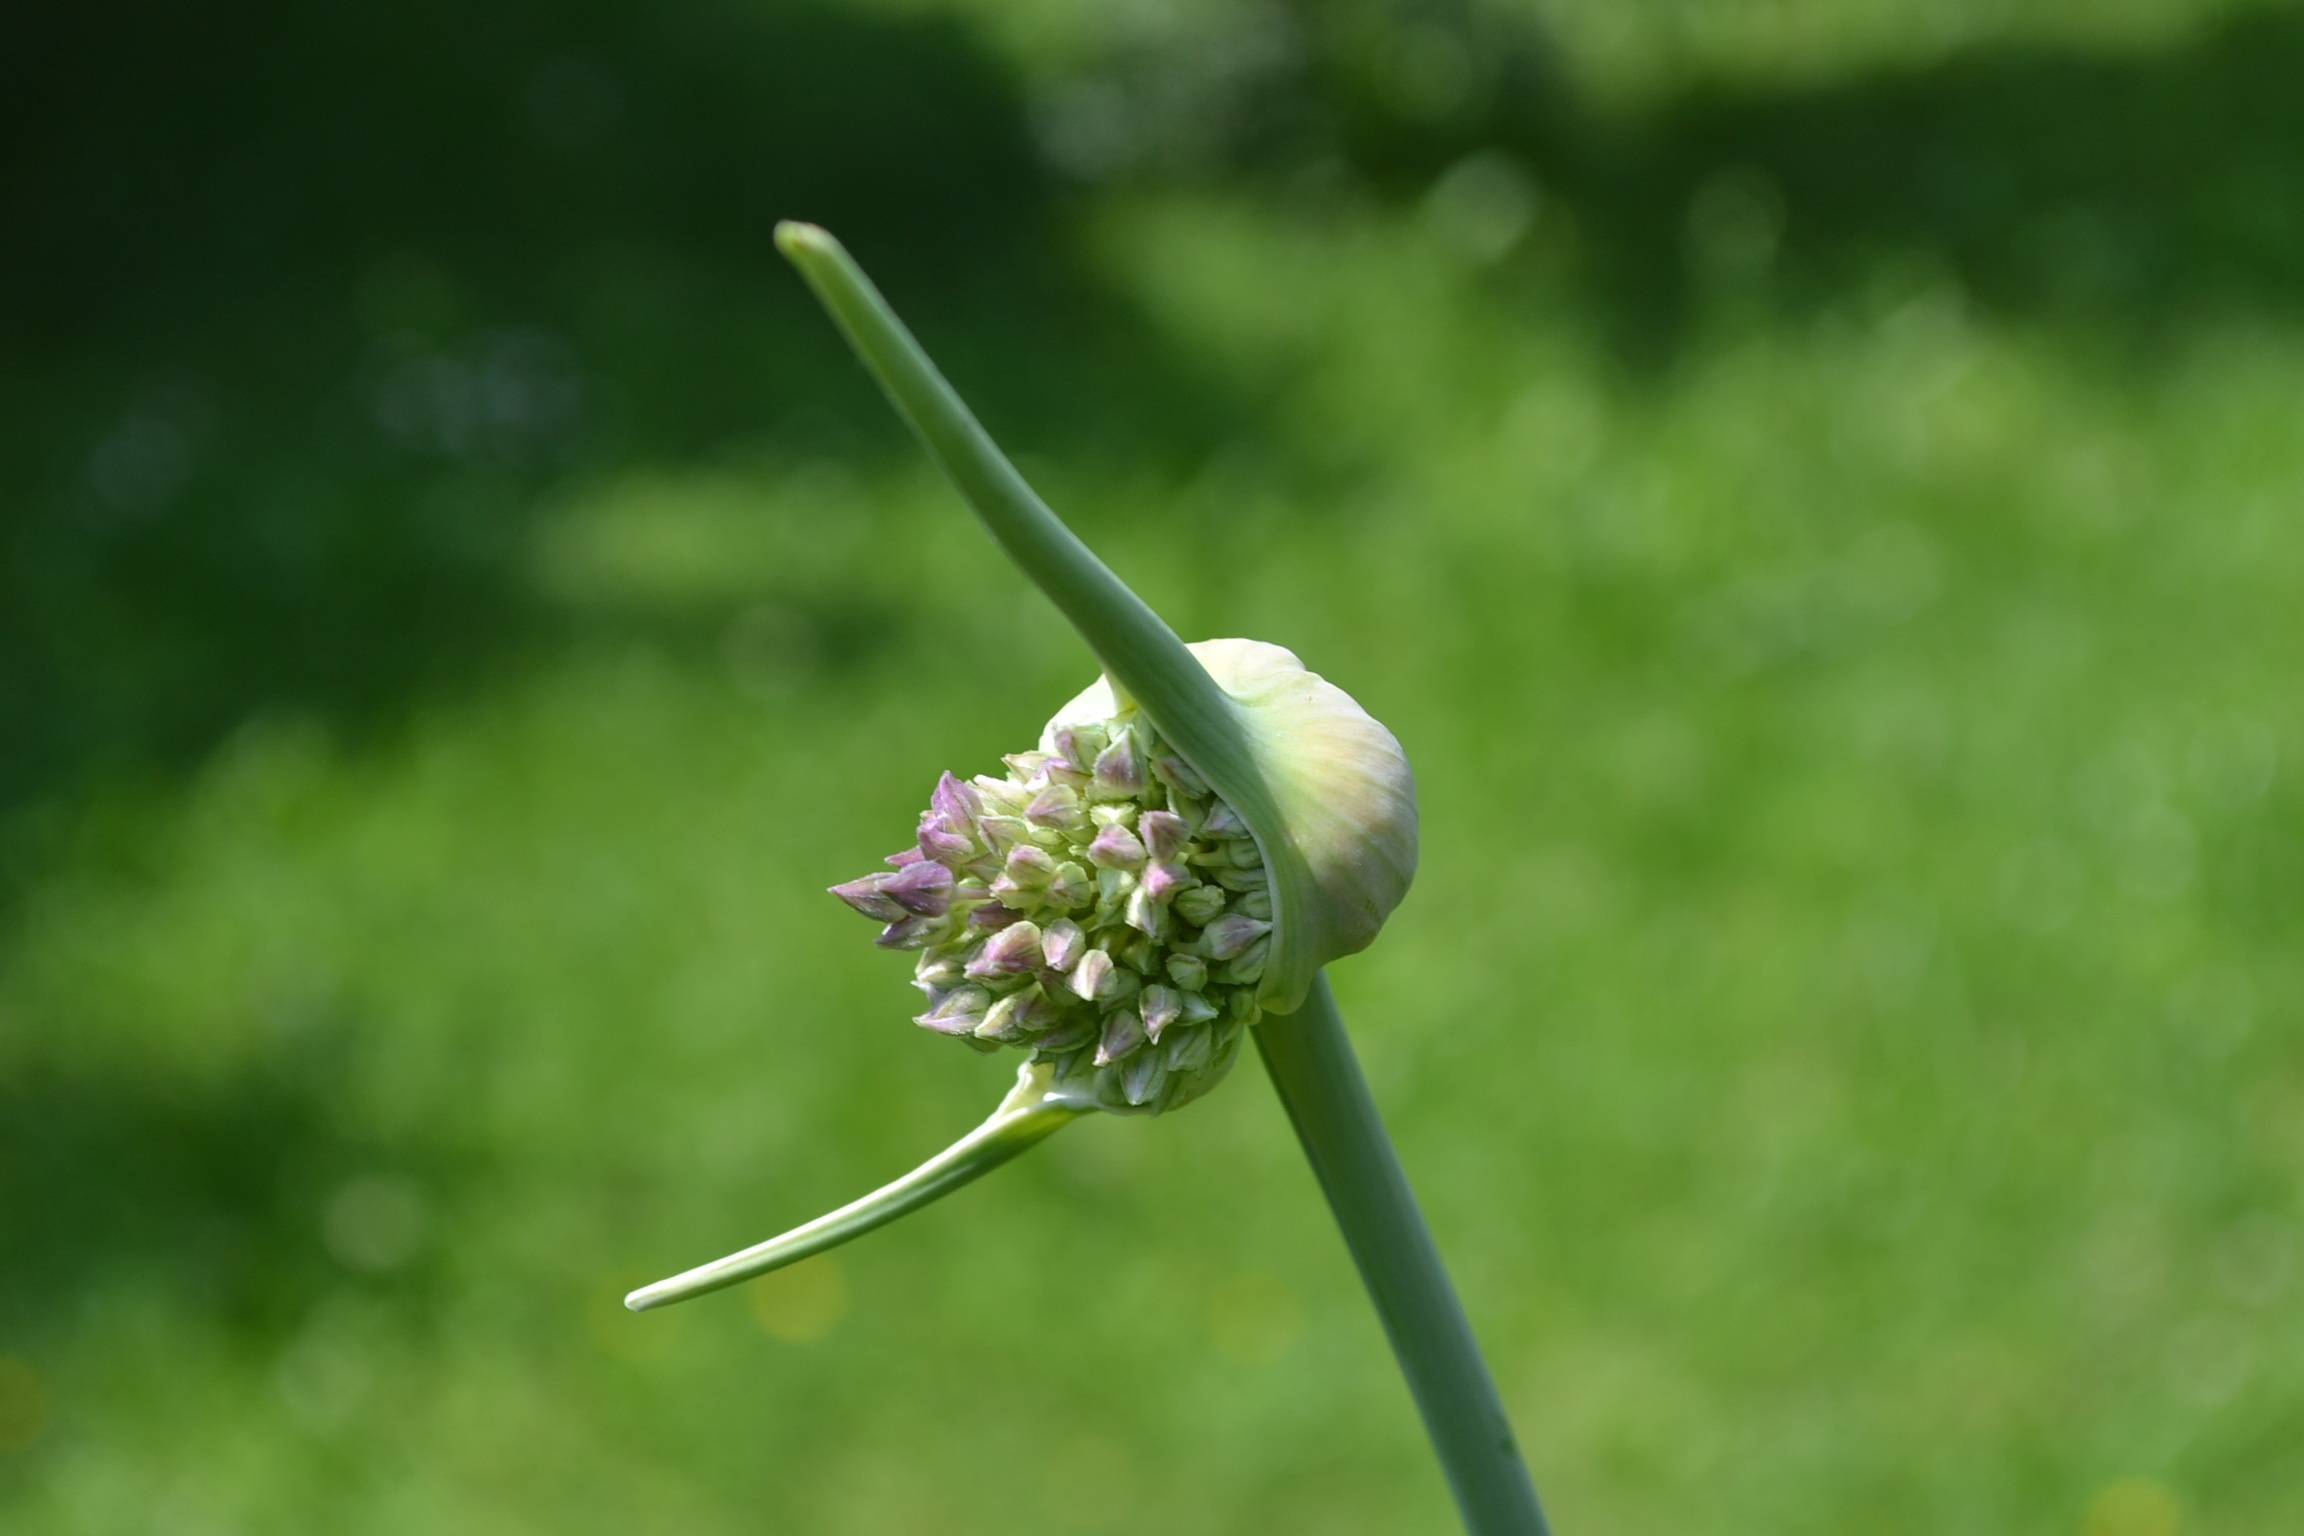
nature, grass, blossom, plant, meadow, leaf, flower, bloom, green, spice, garlic, produce, botany, flora, wildflower, leek, macro photography, flowering plant, grass family, plant stem, land plant